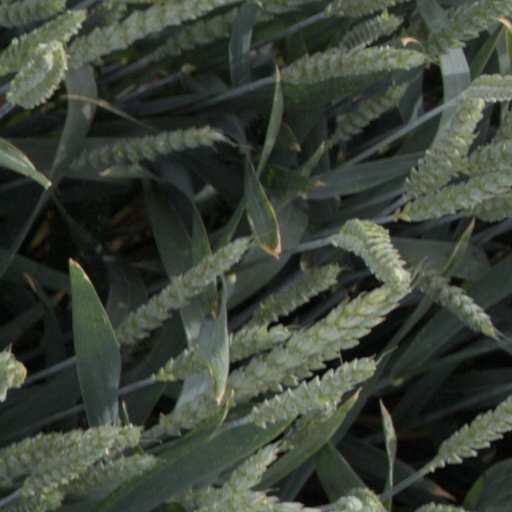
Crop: wheat